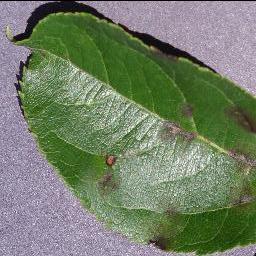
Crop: apple
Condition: scab